Political systems of Imperial China

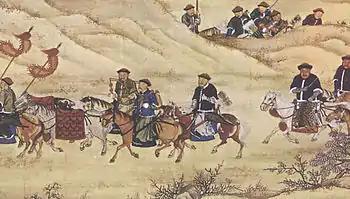
Eight Banners (1615–1701)

To consolidate the power of slave owners, the rulers of the Western Zhou dynasty implemented the system of enfeoff vassals politically, which enabled the Zhou dynasty to consolidate its rule and expand its territory. In the spring and autumn period, it gradually collapsed and was replaced by the system of prefectures and counties, which remained in some later dynasties.